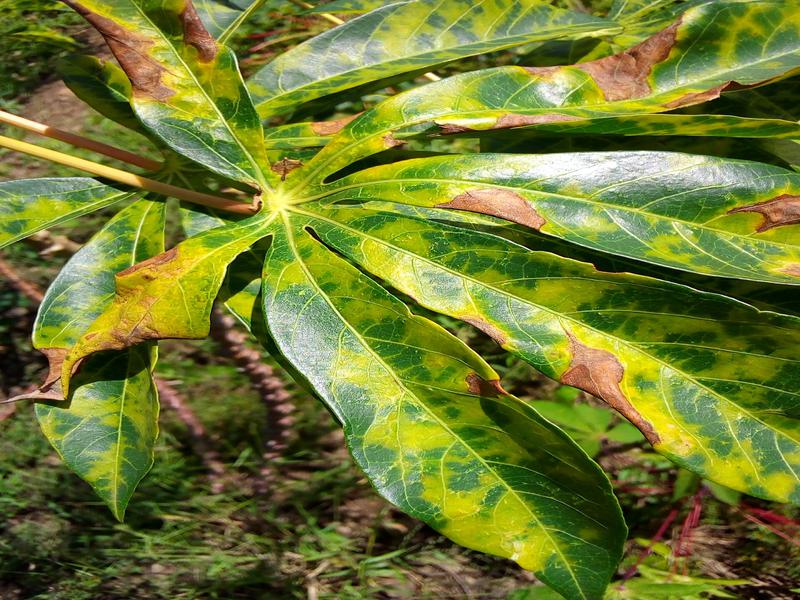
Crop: cassava
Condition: brown_streak_disease